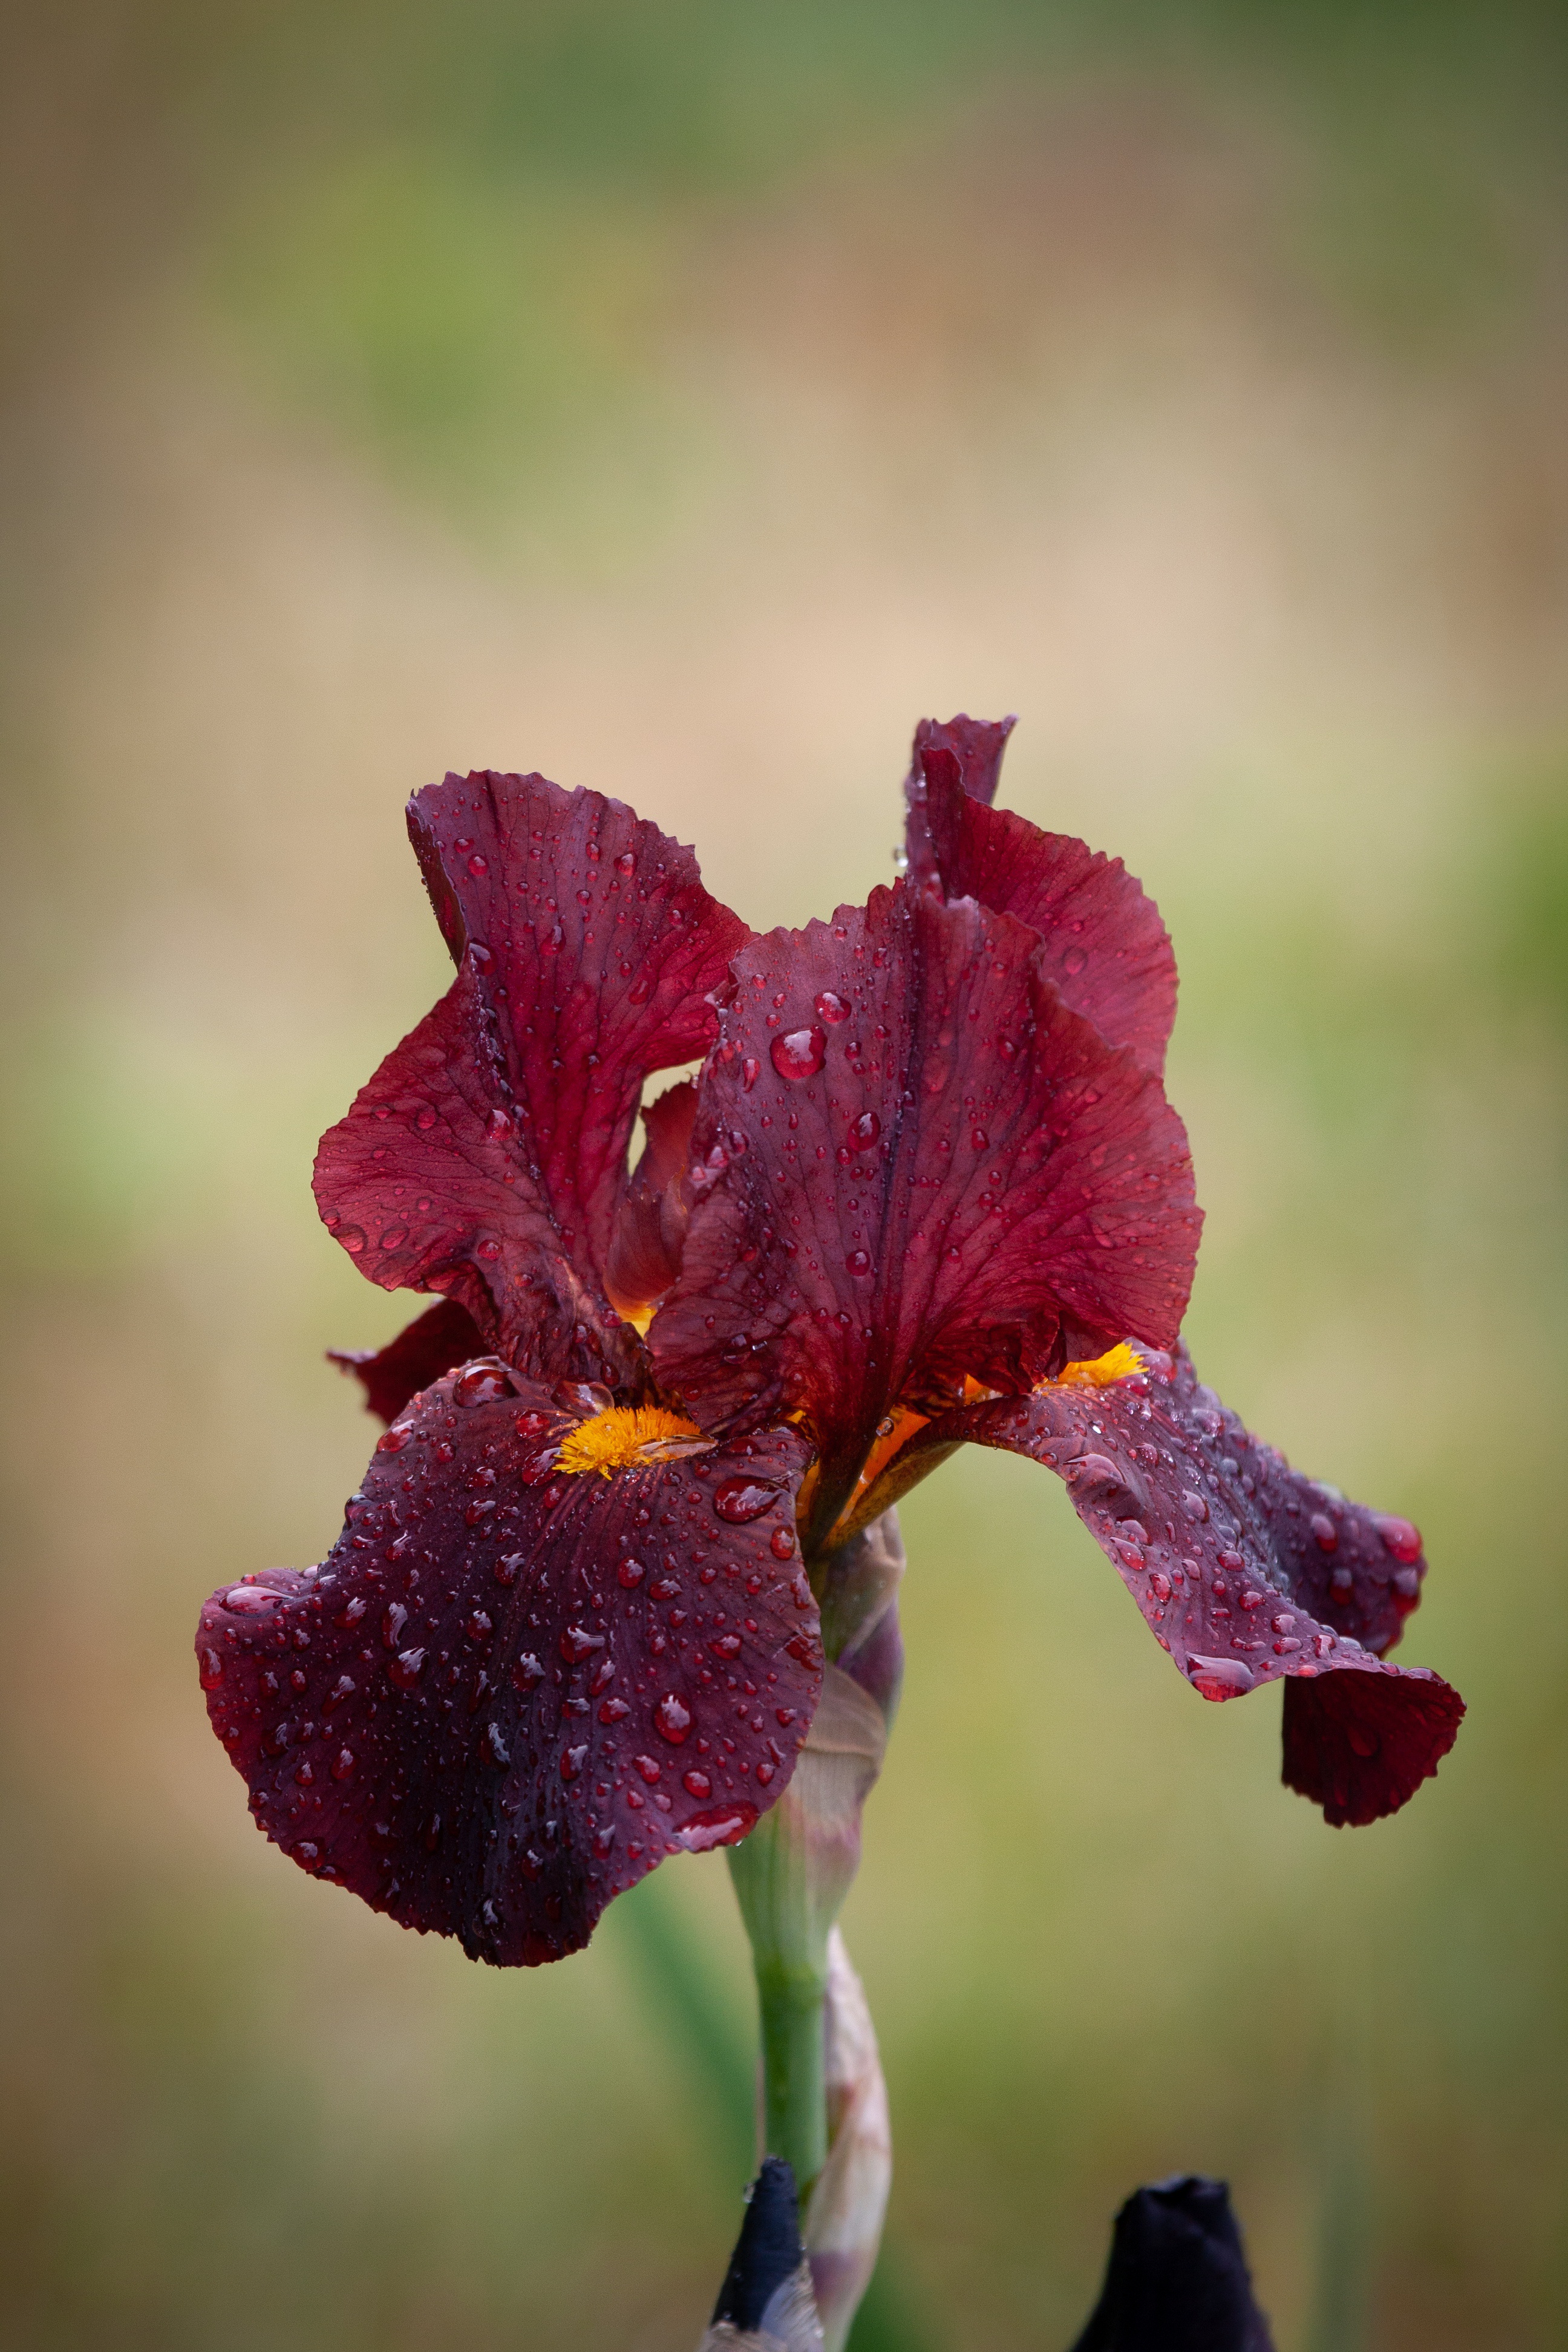
flower, red, plant, nature, natural, flowering plant, petal, iris, botany, iris family, annual plant, wildflower, perennial plant